Stord Bridge

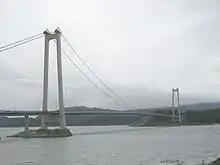
The bridge looking towards Stord

The construction of the Stord Bridge was undertaken as part of the same contract as the Bømla Bridge, which was awarded in December 1998 to Triangle Contractors, a joint venture between NCC and HBG Steel Structures. Most of the work was carried out by NCC with HBG having responsibility for the steel parts of the deck and the cables. HBG had previously built the steel for the Osterøy Bridge, which opened in 1997. The responsibility for the cables was given to Brown Beach Associates and Hordaland Mekaniske Verksted. Construction started on 20 February 1999. After the pylons were completed on 25 September 1999, two catwalks were erected between them, with the constructors choosing two continuous catwalks instead of three separate pairs. Extra stability to the catwalks was achieved by building connections between the two.